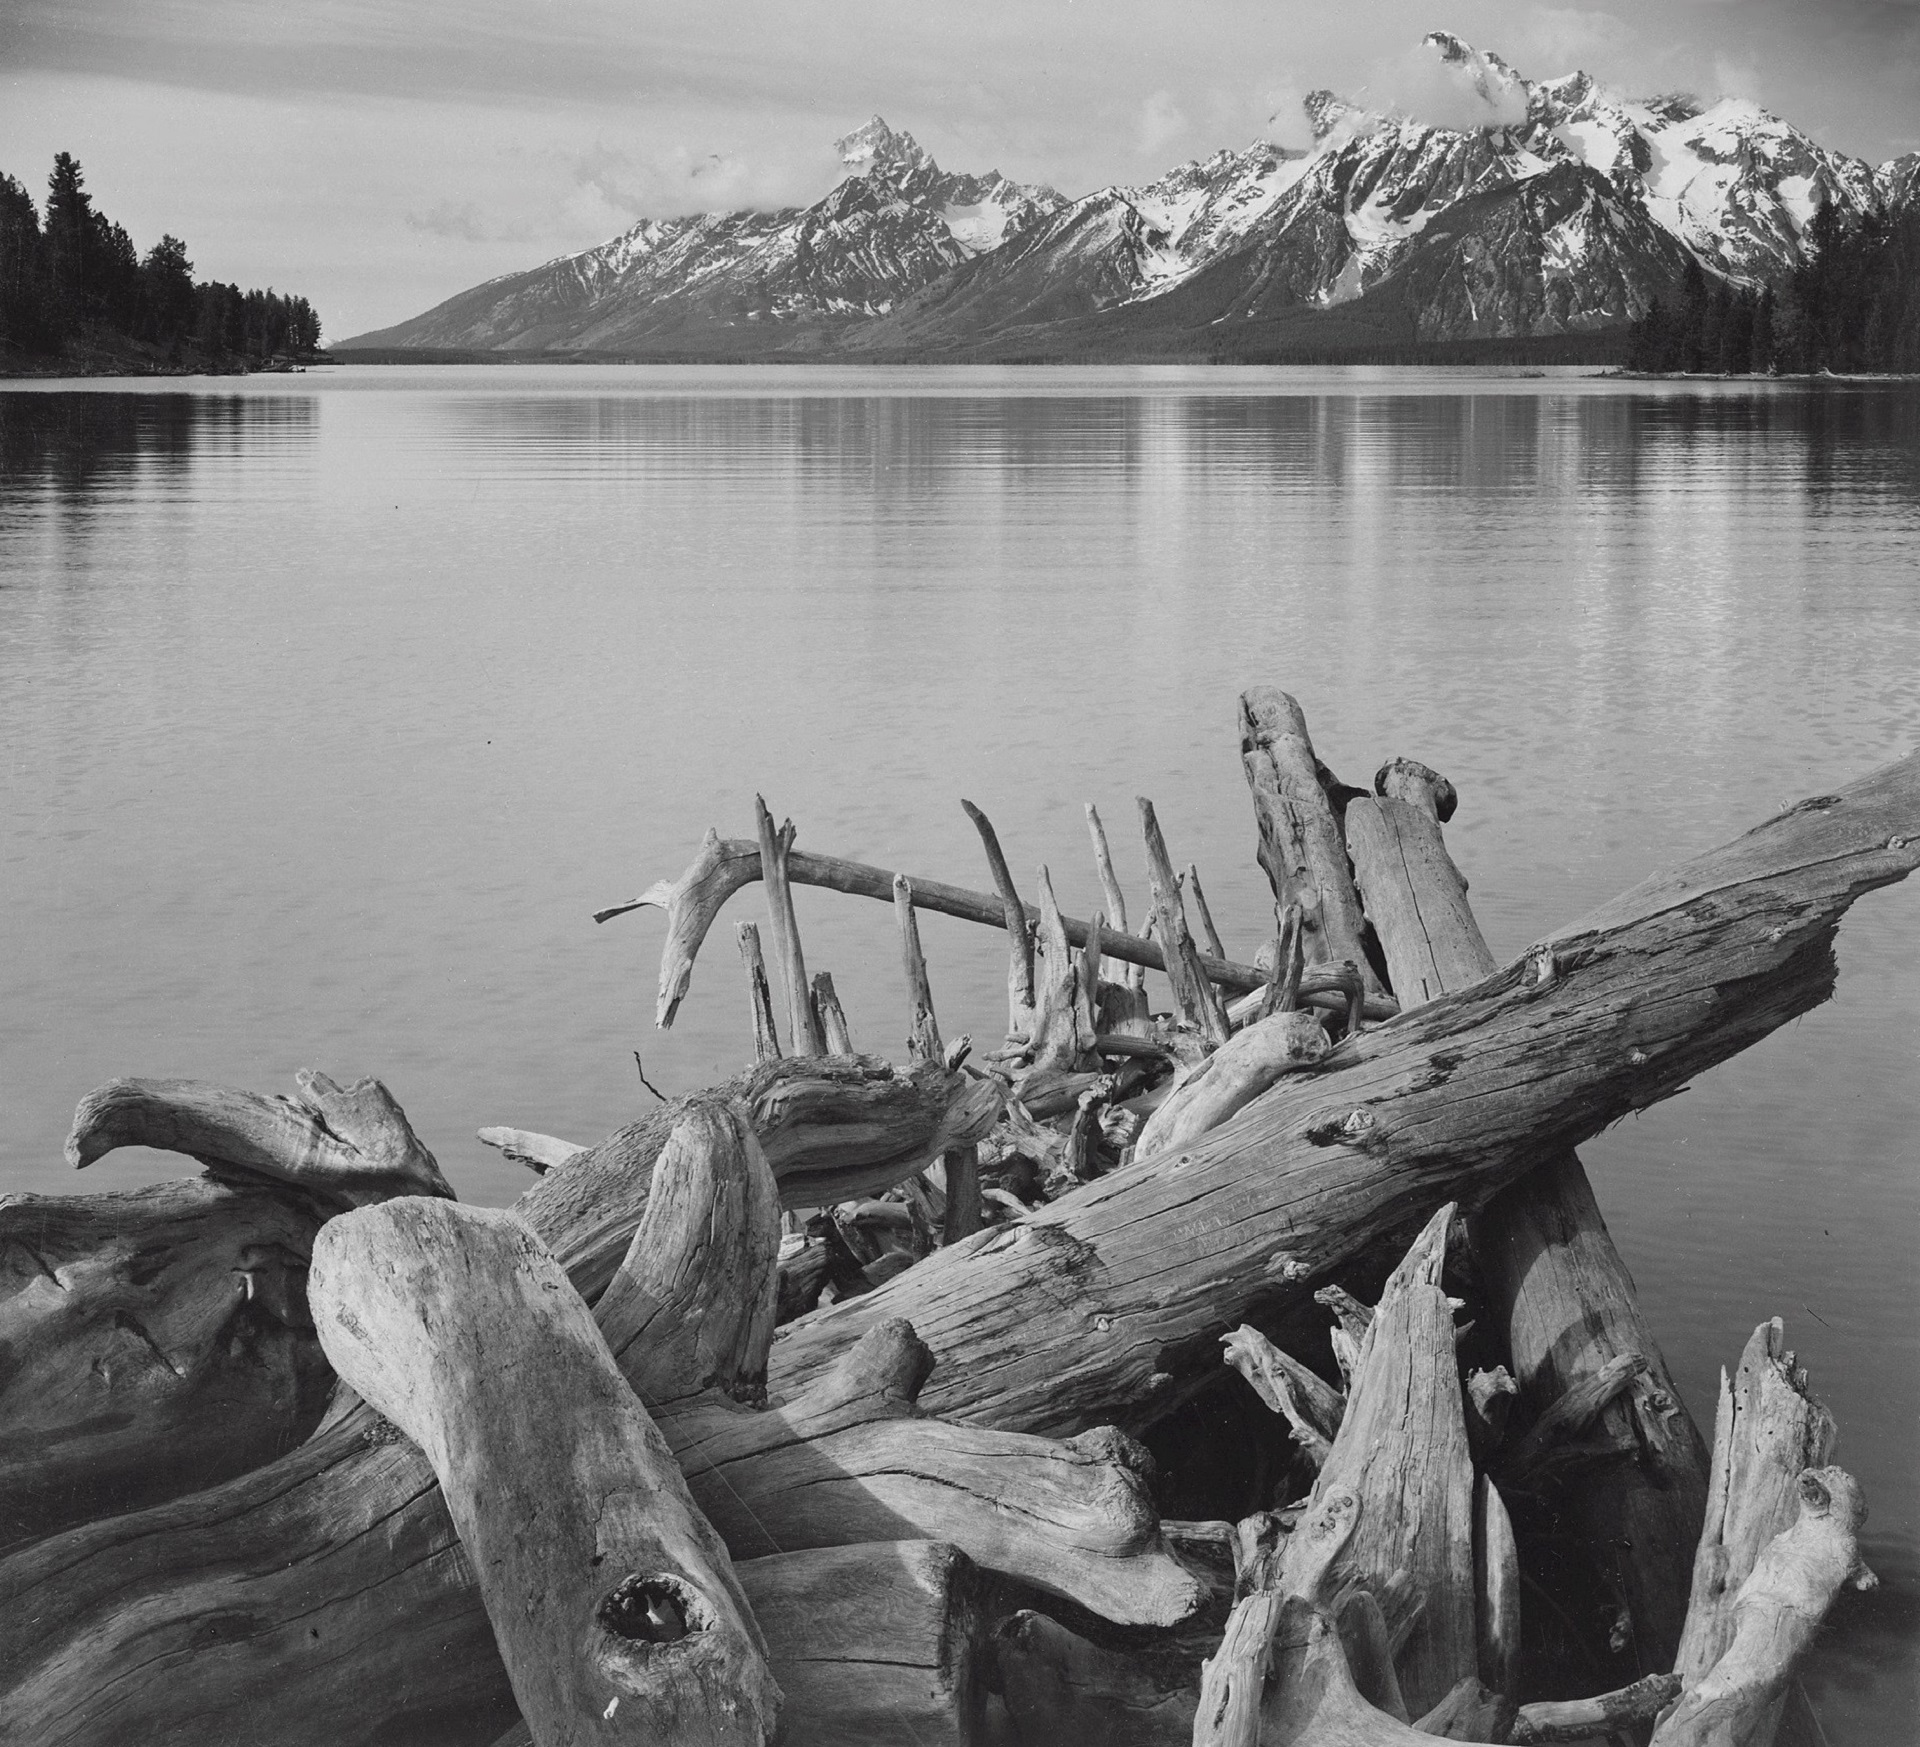
landscape, water, forest, snow, black and white, boat, lake, mountain range, reflection, vehicle, tranquil, scenic, scenery, monochrome, tourism, mountains, tetons, monochrome photography, jackson lake